Buda Castle

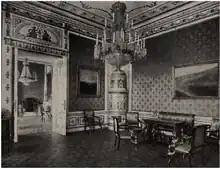
Writing room in the royal suite

The Dining Hall ("Buffet-csarnok"), on the Danube side of the northern wing, was a very long hall used for state banquets. It was connected to the Great Ballroom nearby and it was possible to join them together. There was a shorter, passage-like space between the two rooms. This passage was separated from the Buffet Hall by six square pillars, while its other side was a solid wall with three doors. On the eastern side of the Buffet Hall a long row of windows opened towards the Danube and a pillared terrace. The Buffet Hall was divided into three sections with free-standing Ionic columns, holding trabeations. The vaulted ceiling was lavishly decorated with frescoes and stuccoes.